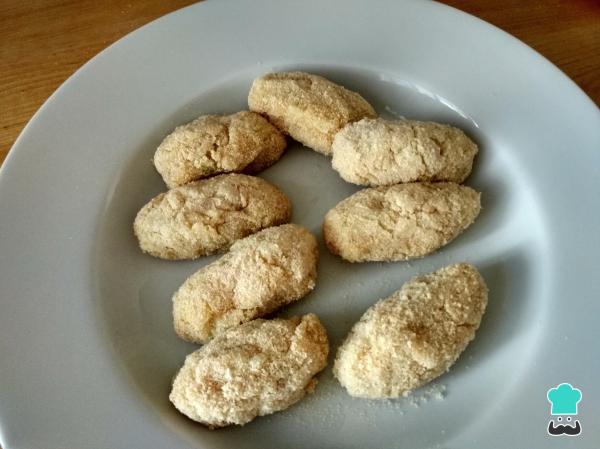
Rebozamos las croquetas de pollo asado con huevo batido y pan rallado, y las freímos en abundante aceite caliente hasta que queden doradas. Una vez fritas, las colocamos sobre papel de cocina para eliminar el exceso de aceite.